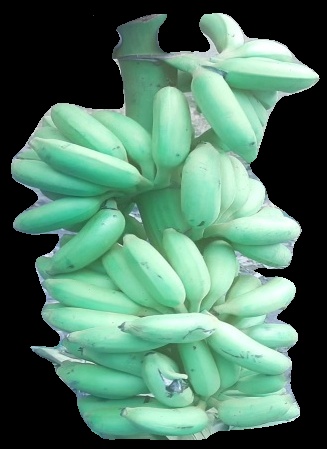
Variety: elakki-bale
Grade: grade2